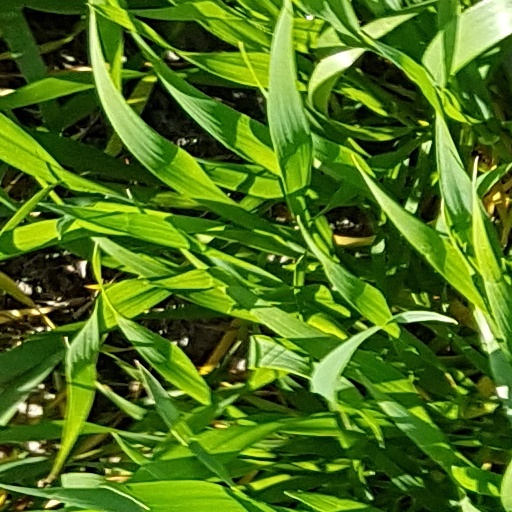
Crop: wheat